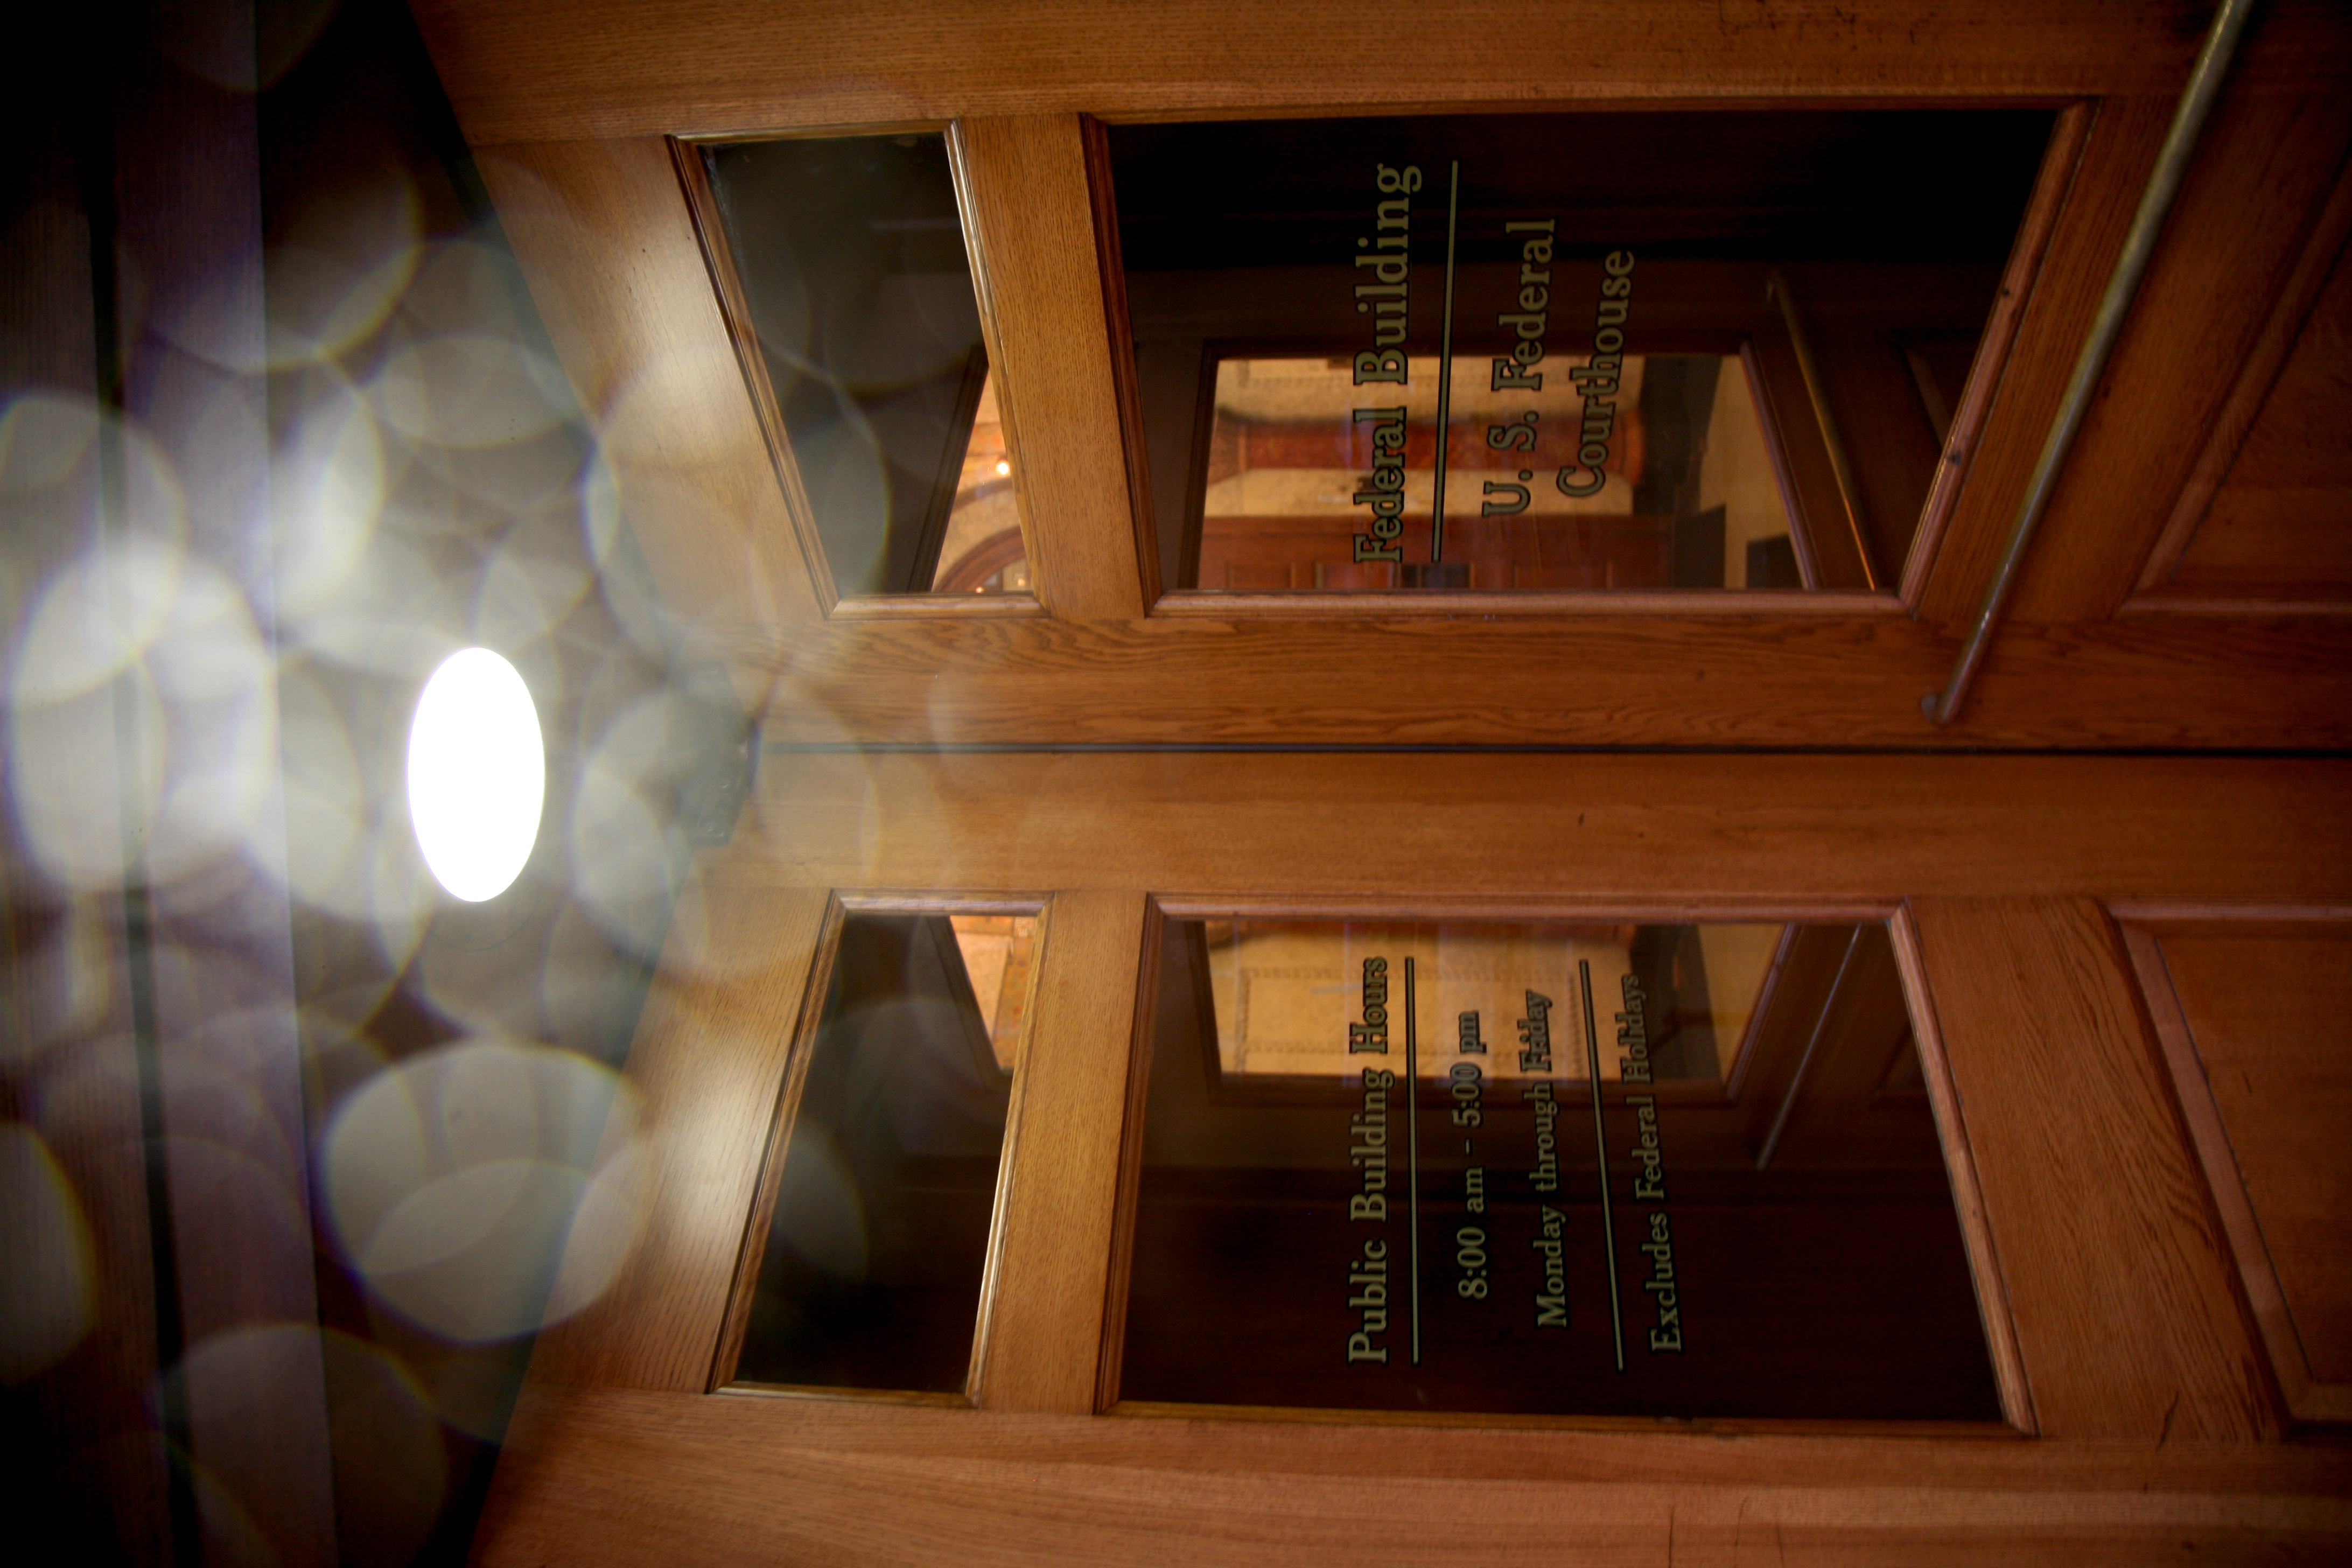
wood, house, rain, home, room, lighting, interior design, design, estate, pluie, wisconsin, milwaukee, cabinetry